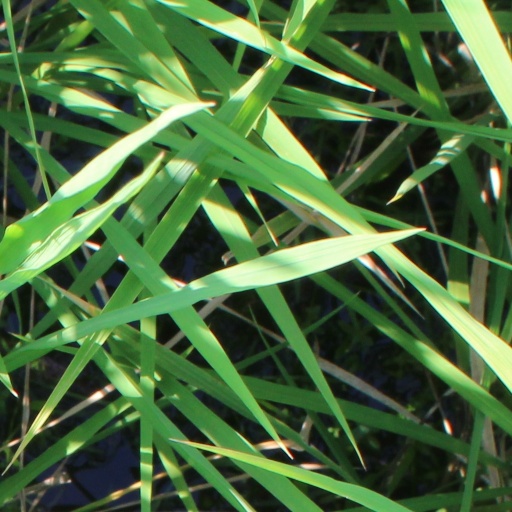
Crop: rice